Queen's Wish: The Conqueror

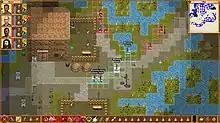
Screenshot of "Queen's Wish: The Conqueror".

"Queen's Wish: The Conqueror" is a single-player role-playing video game. The player controls the youngest prince or princess of Queen Sharyn, the absolute leader of the Empire of Haven. The player will then assemble a group of adventurers, who can use melee weapons, missile weapons, magic, or a mix of these skills to defeat opponents. The game system in "Queen's Wish" is skill based. Characters have access to skills in battle, magic, support, and special abilities depending on what country the character comes from. You can build characters to confront a certain challenge, and then you can retrain your characters as circumstances change. "Queen's Wish" features elaborate scripted encounters that are intended to encourage a variety of character builds and tactics.